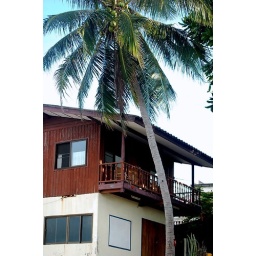
Humble beach house in Mae Nam, Koh Samui, Thailand